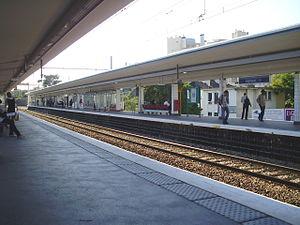
Gare de Laplace, à Arcueil, Val-de-Marne, France (vue en direction de Robinson/Saint-Rémy-lès-Chevreuse depuis le milieu du quai pour ces destinations)
La gare de Laplace est une gare ferroviaire française de la ligne de Sceaux, située dans la commune d'Arcueil.